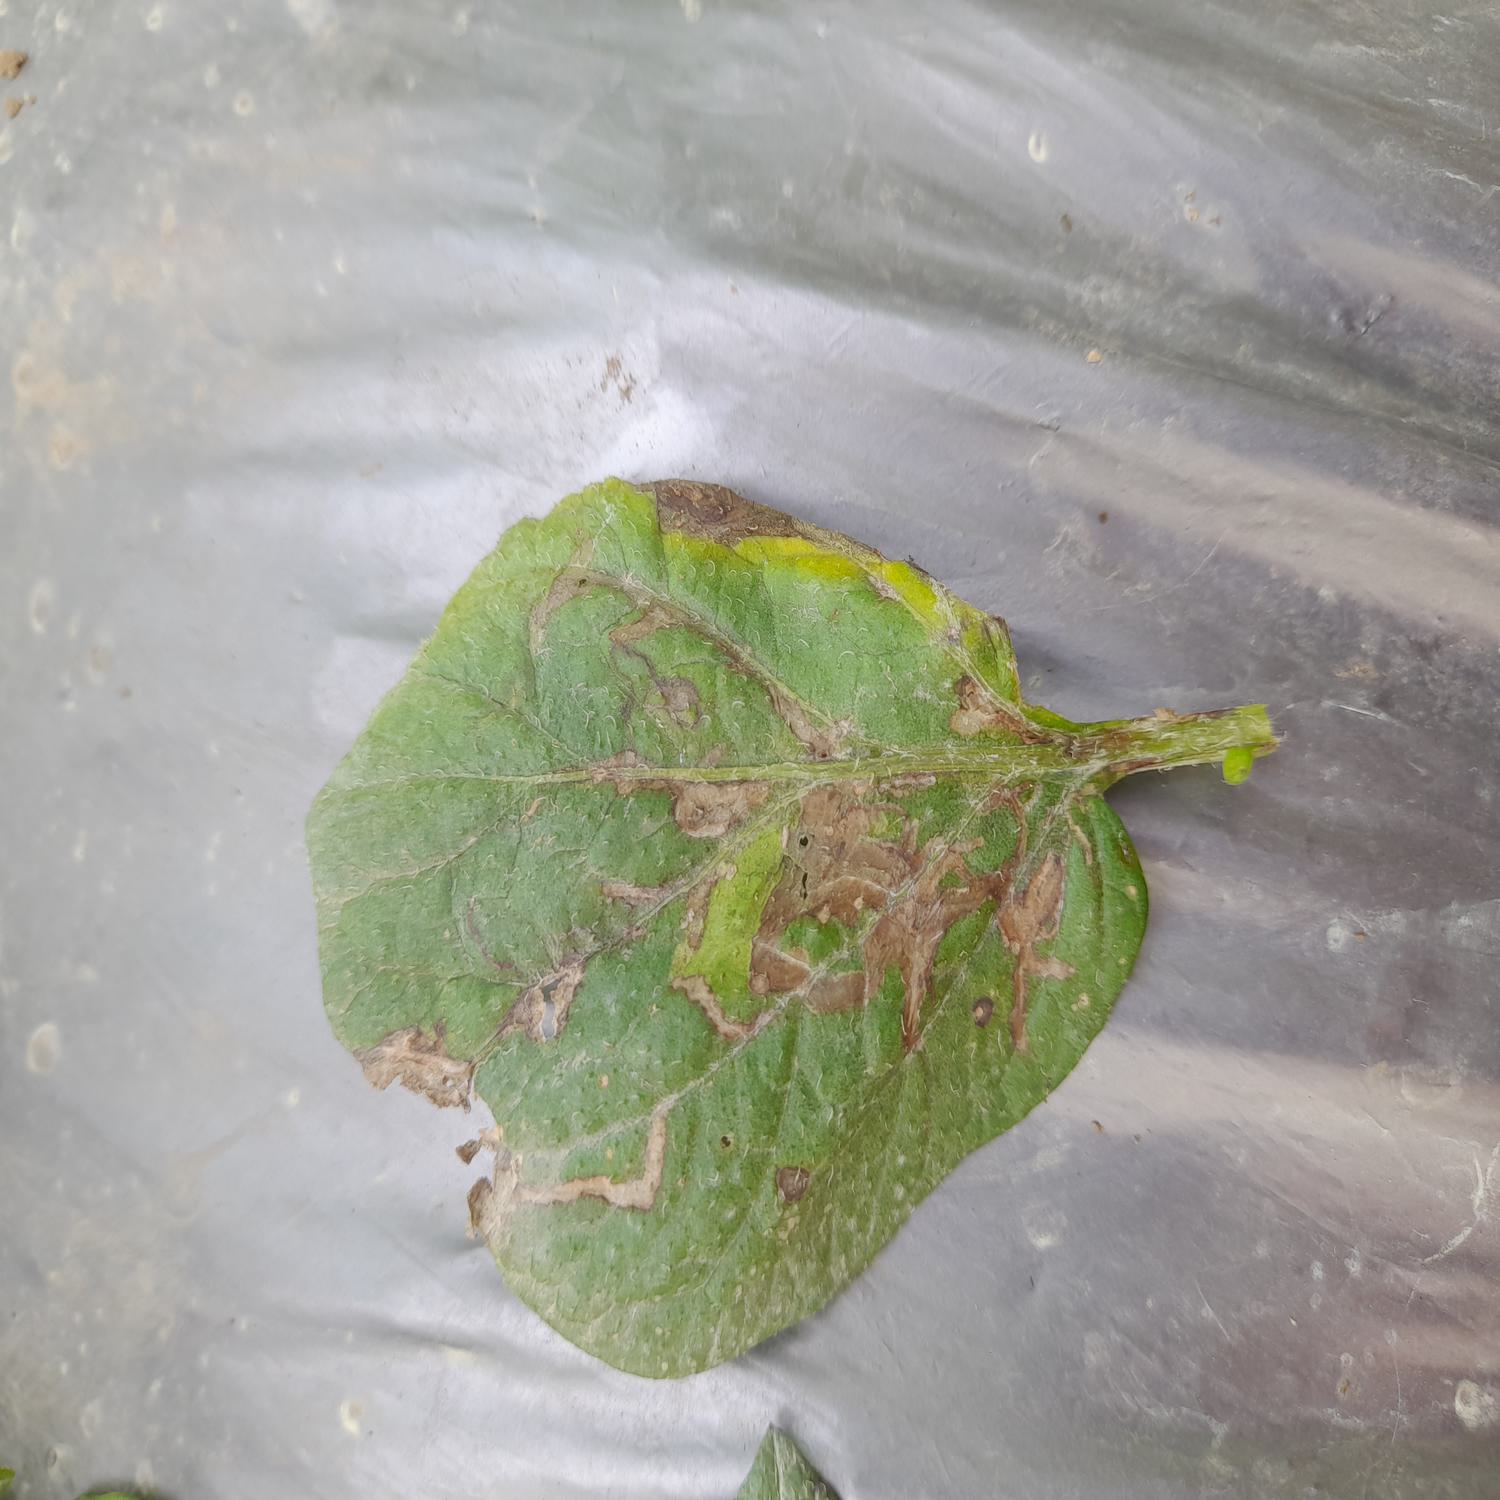
Label: Pest